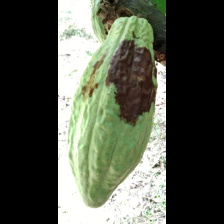
Label: phytophthora